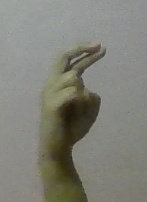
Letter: zay